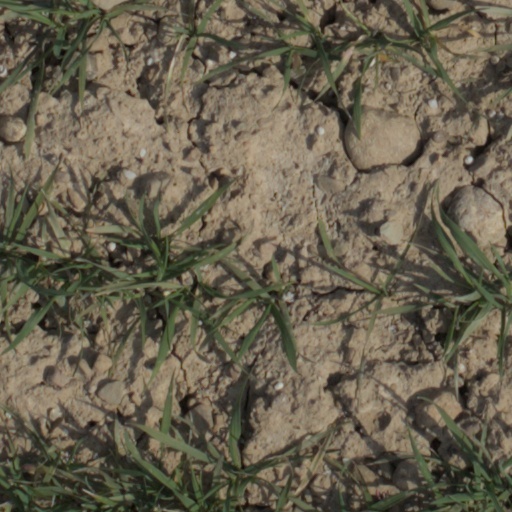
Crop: wheat